Yanagi Station

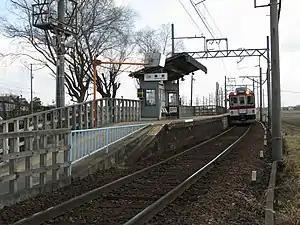
Yanagi Station

is a passenger railway station in located in the city of Suzuka, Mie Prefecture, Japan, operated by the private railway operator Kintetsu Railway.